Joselu (footballer, born 1987)

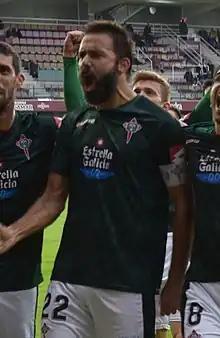
Joselu with Racing Ferrol in 2022

José Luis Gómez Pérez (born 10 June 1987), known as Joselu, is a Spanish former footballer who played as a striker.